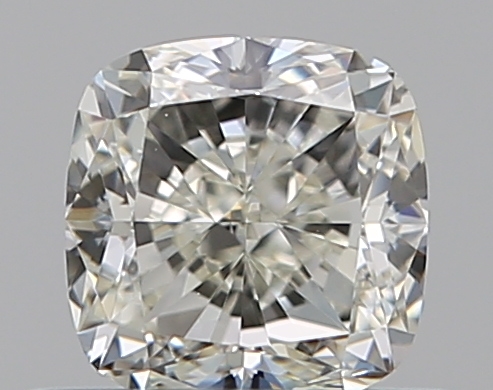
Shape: cushion
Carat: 0.5
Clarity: VVS2
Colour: K
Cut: EX
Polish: EX
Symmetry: VG
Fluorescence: F
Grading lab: GIA
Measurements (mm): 4.39 x 4.3 x 2.99